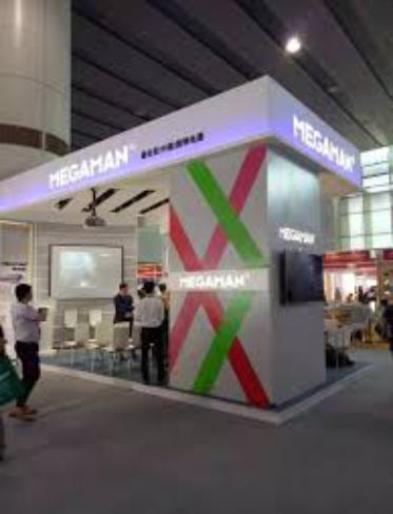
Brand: manjiamei
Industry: Necessities